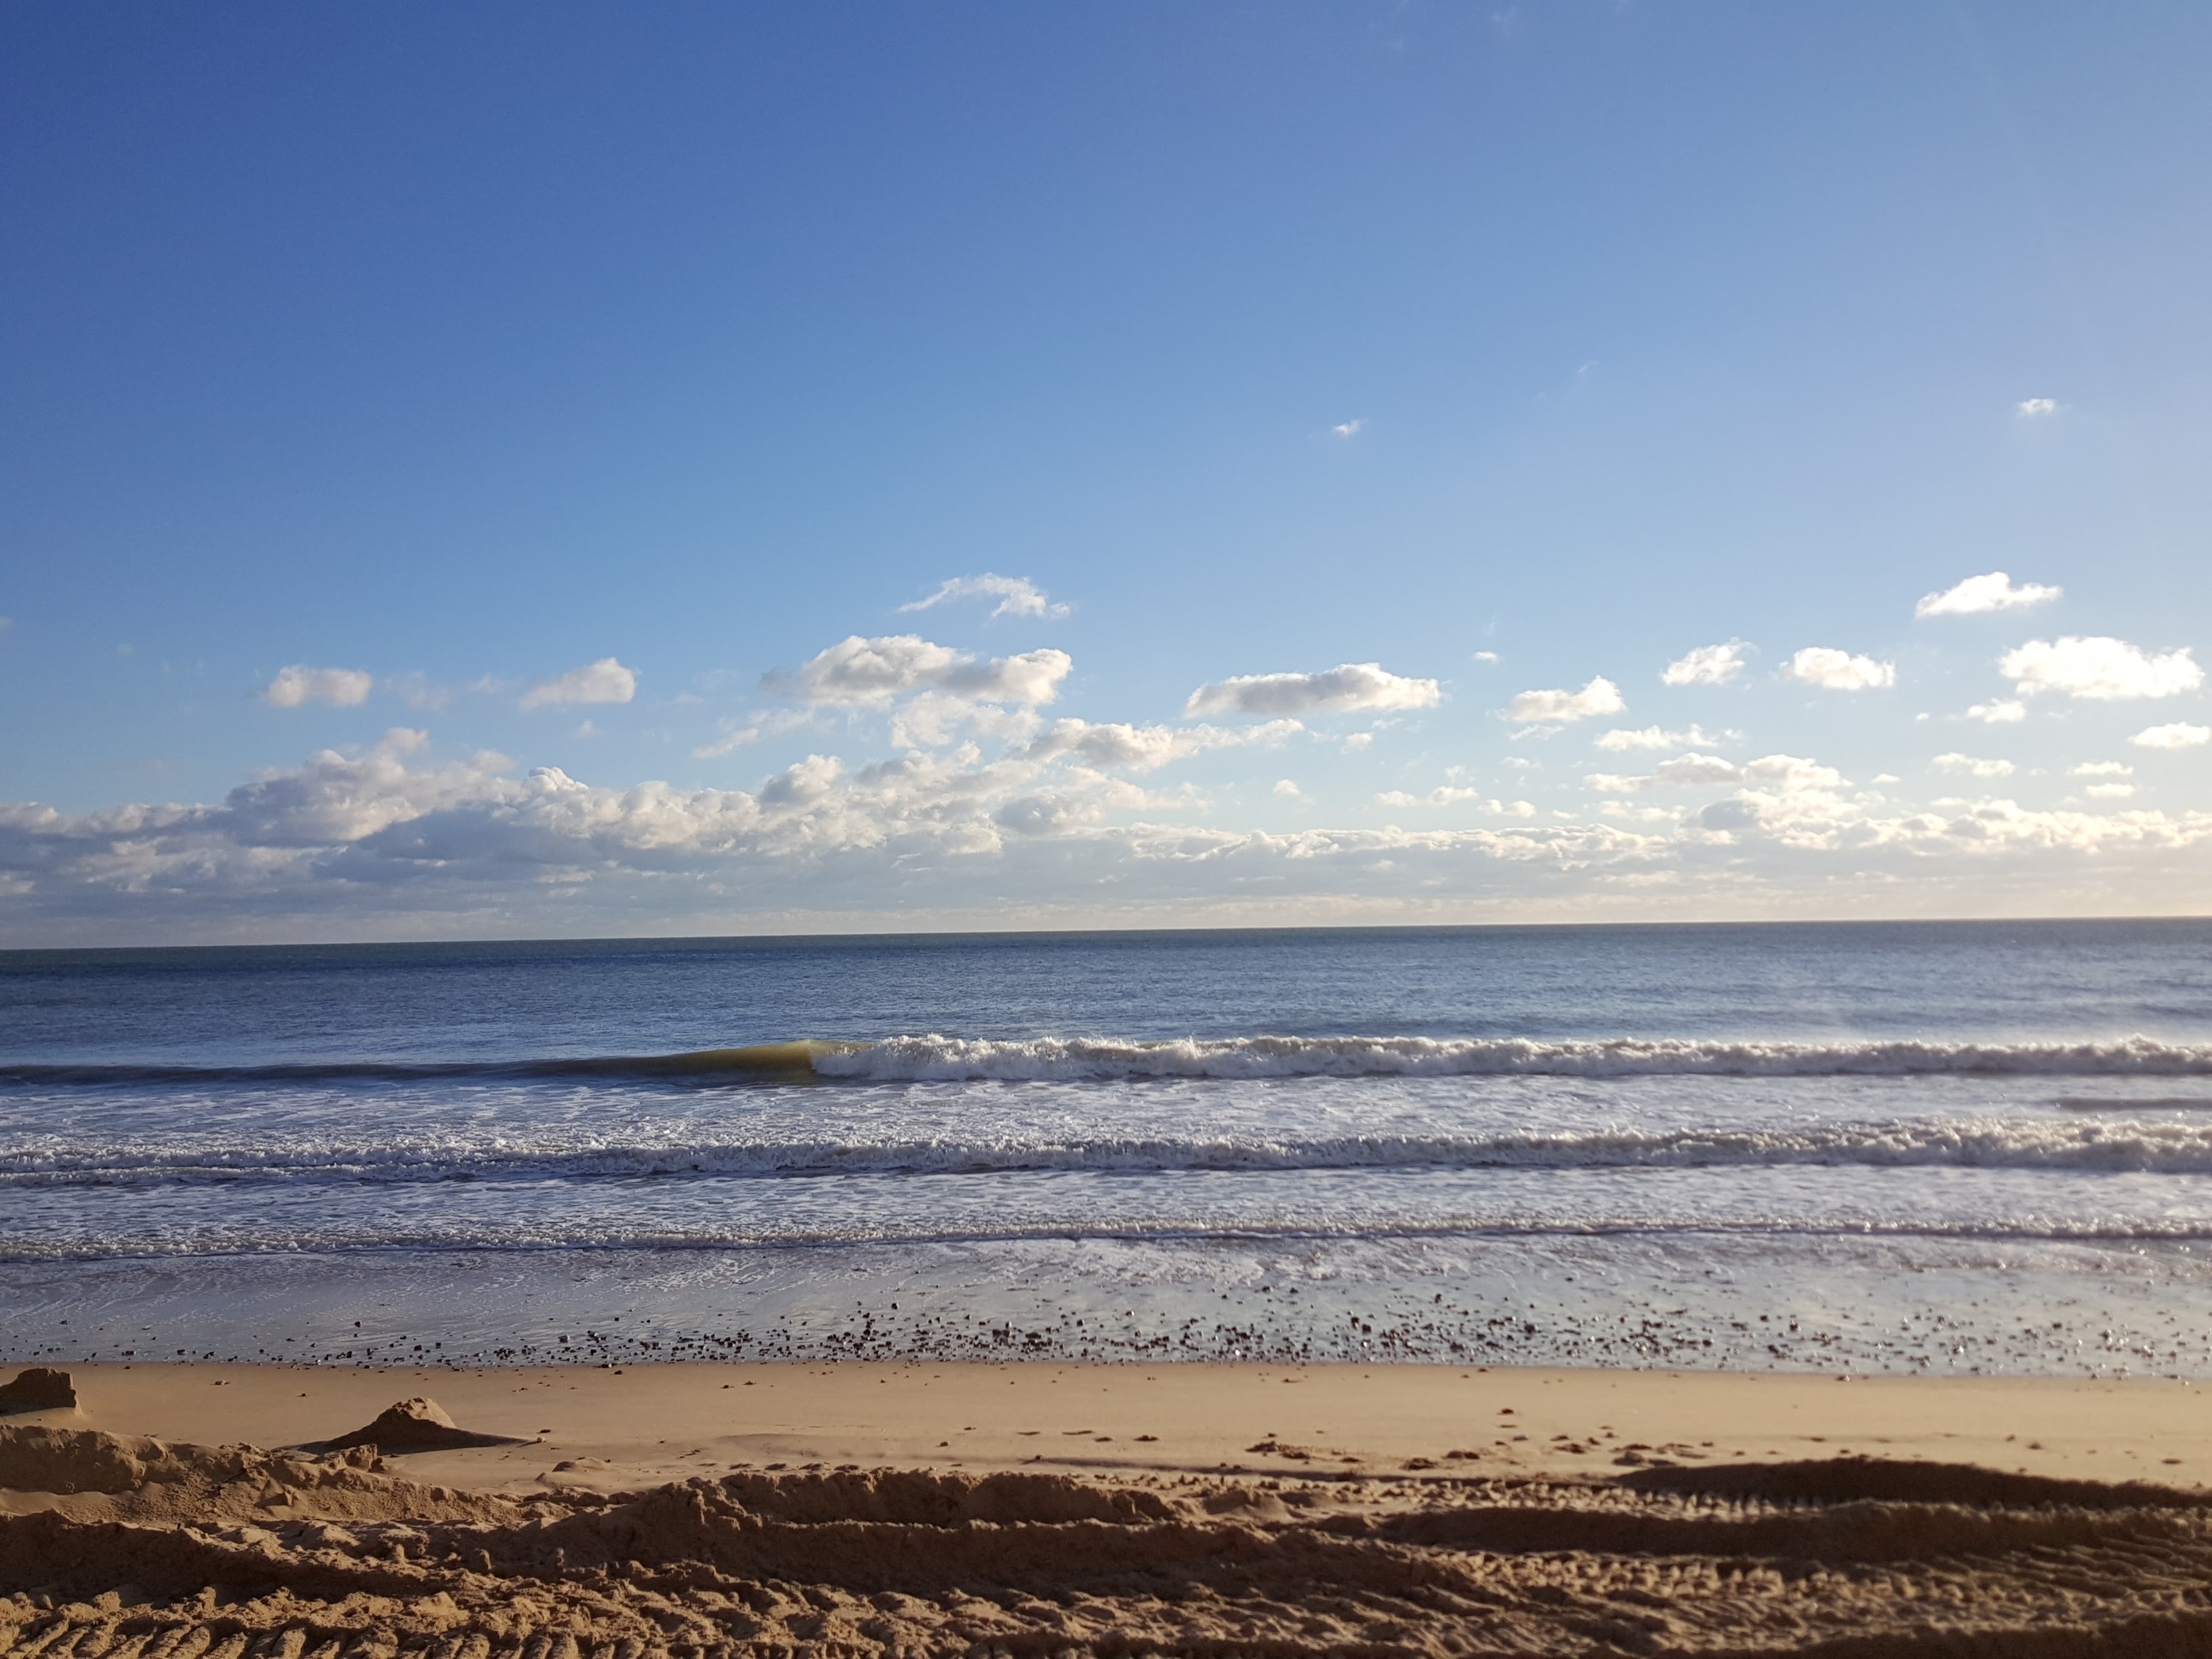
beach, sea, coast, water, nature, sand, ocean, horizon, cloud, sky, sunrise, sunlight, shore, wave, dawn, tide, coastline, seaside, dusk, scenic, calm, bay, material, body of water, relaxation, cape, seaview, mudflat, wind wave